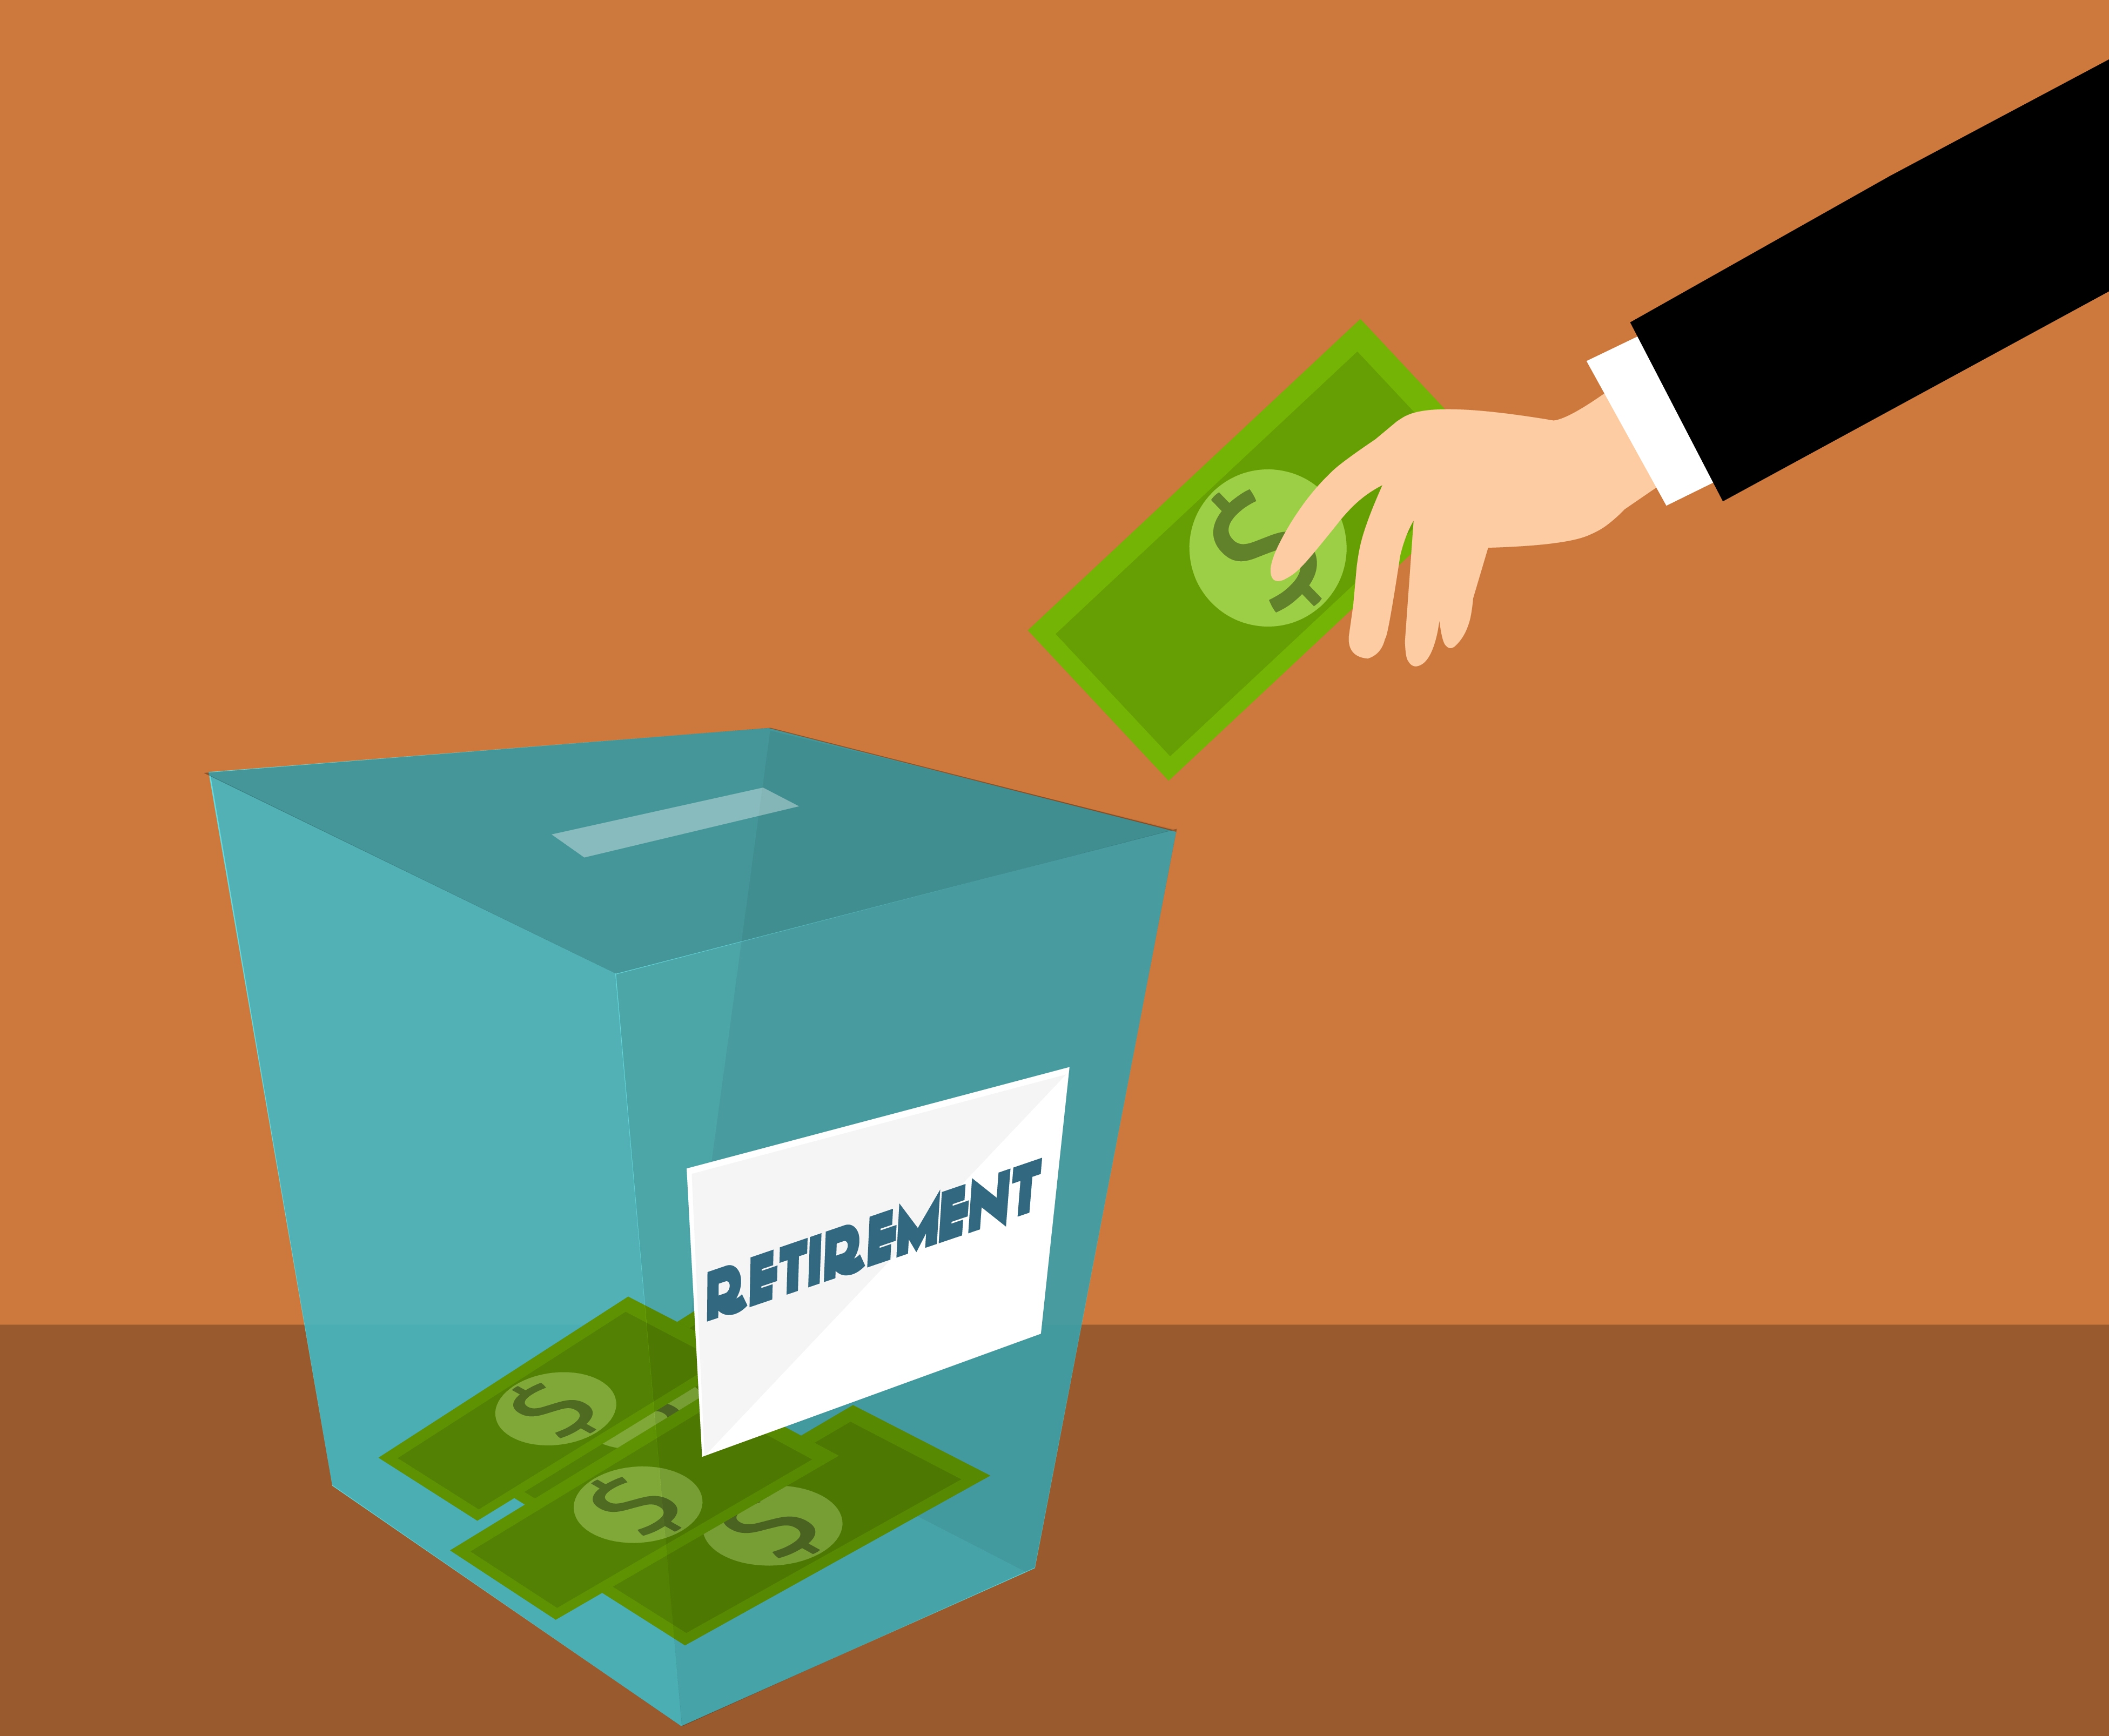
retirement, retirement planning, savings, money, account, bank banking, budget, business, cash, closeup, concept, currency, finance, financial, fund, future, glass, growth, income, invest, investment, jar, label, pension, planning, retire, save, hand, green, text, product, font, line, graphic design, logo, brand, carton, graphics, material, angle, illustration